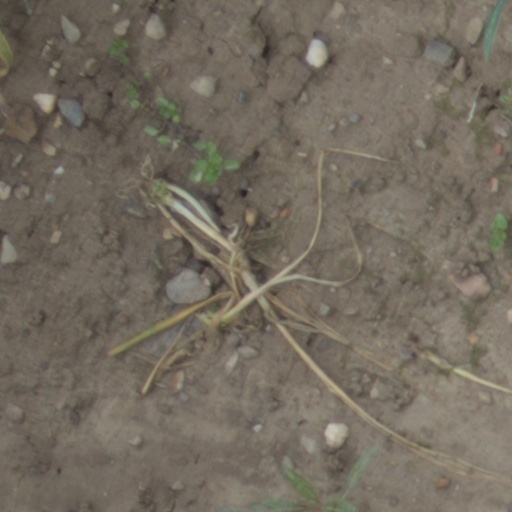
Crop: wheat